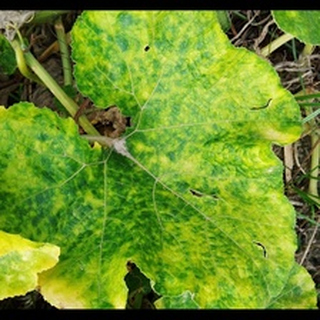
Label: pumpkin_mosaic_disease